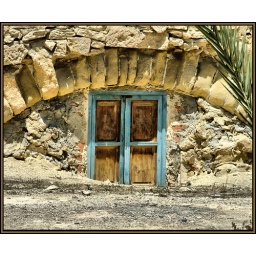
An old window in and old building in the older part of the island of Tabarca Spain.